Jutta von Sponheim

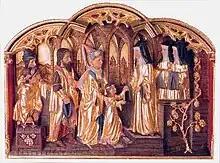
Eight-year-old Hildegard von Bingen is brought to Jutta von Sponheim on the Disibodenberg

Countess Jutta von Sponheim (22 December 1091 – 1136) was the youngest of four noblewomen who were born into affluent surroundings in what is currently the Rhineland-Palatinate. She was the daughter of Count Stephen of Spanheim.